Yorkton

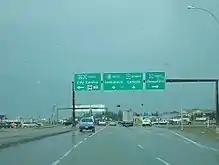
Yellowhead Highway near Yorkton

During the Second World War an airport was built north of Yorkton for the Royal Canadian Air Force's No. 11 Service Flying Training School. It is now operated as the Yorkton Municipal Airport .